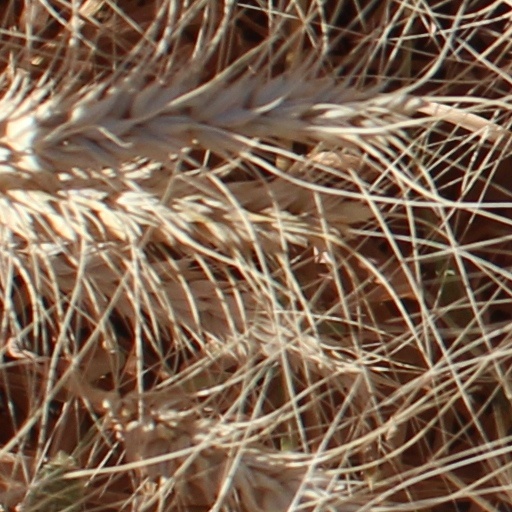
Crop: wheat